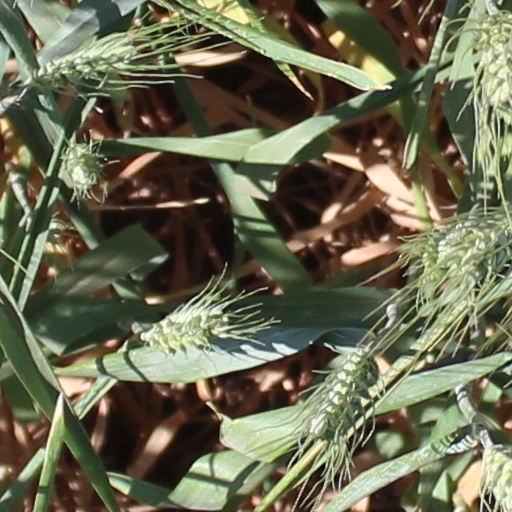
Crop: wheat